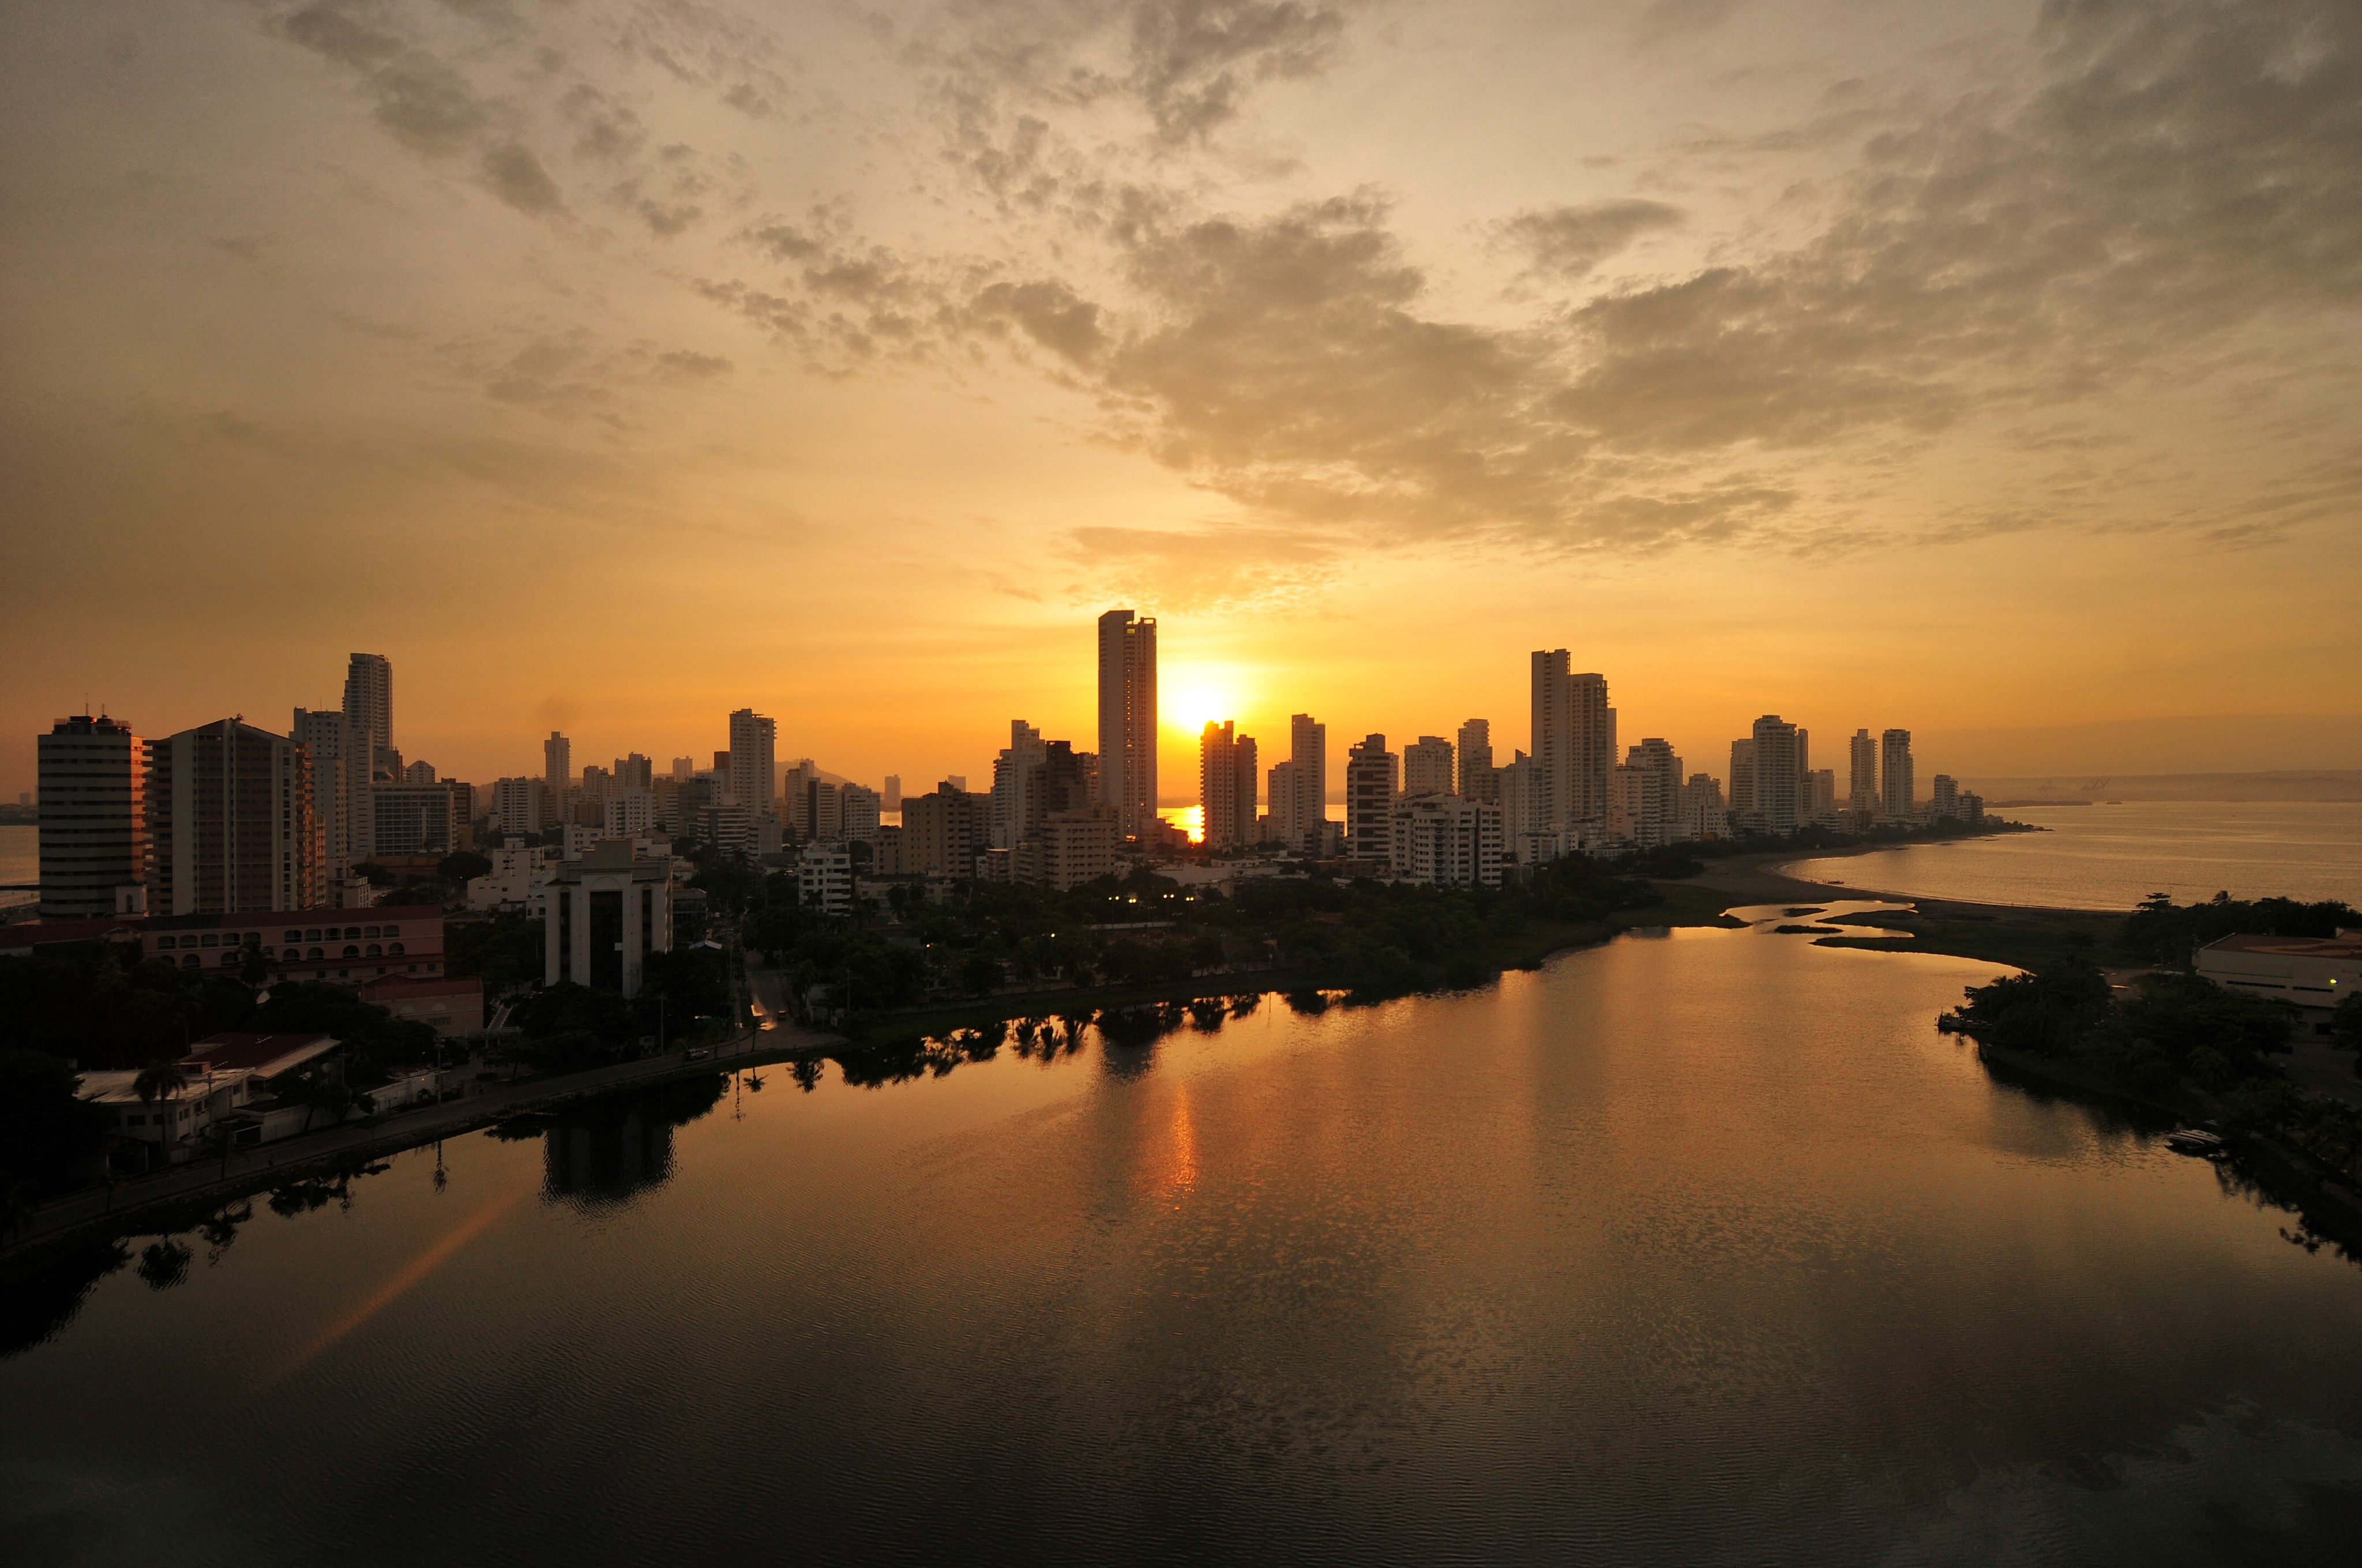
horizon, cloud, sky, sun, sunrise, sunset, skyline, night, sunlight, morning, dawn, city, river, cityscape, dusk, evening, reflection, colombia, afterglow, cartagena de indias, the lagito, atmospheric phenomenon, human settlement